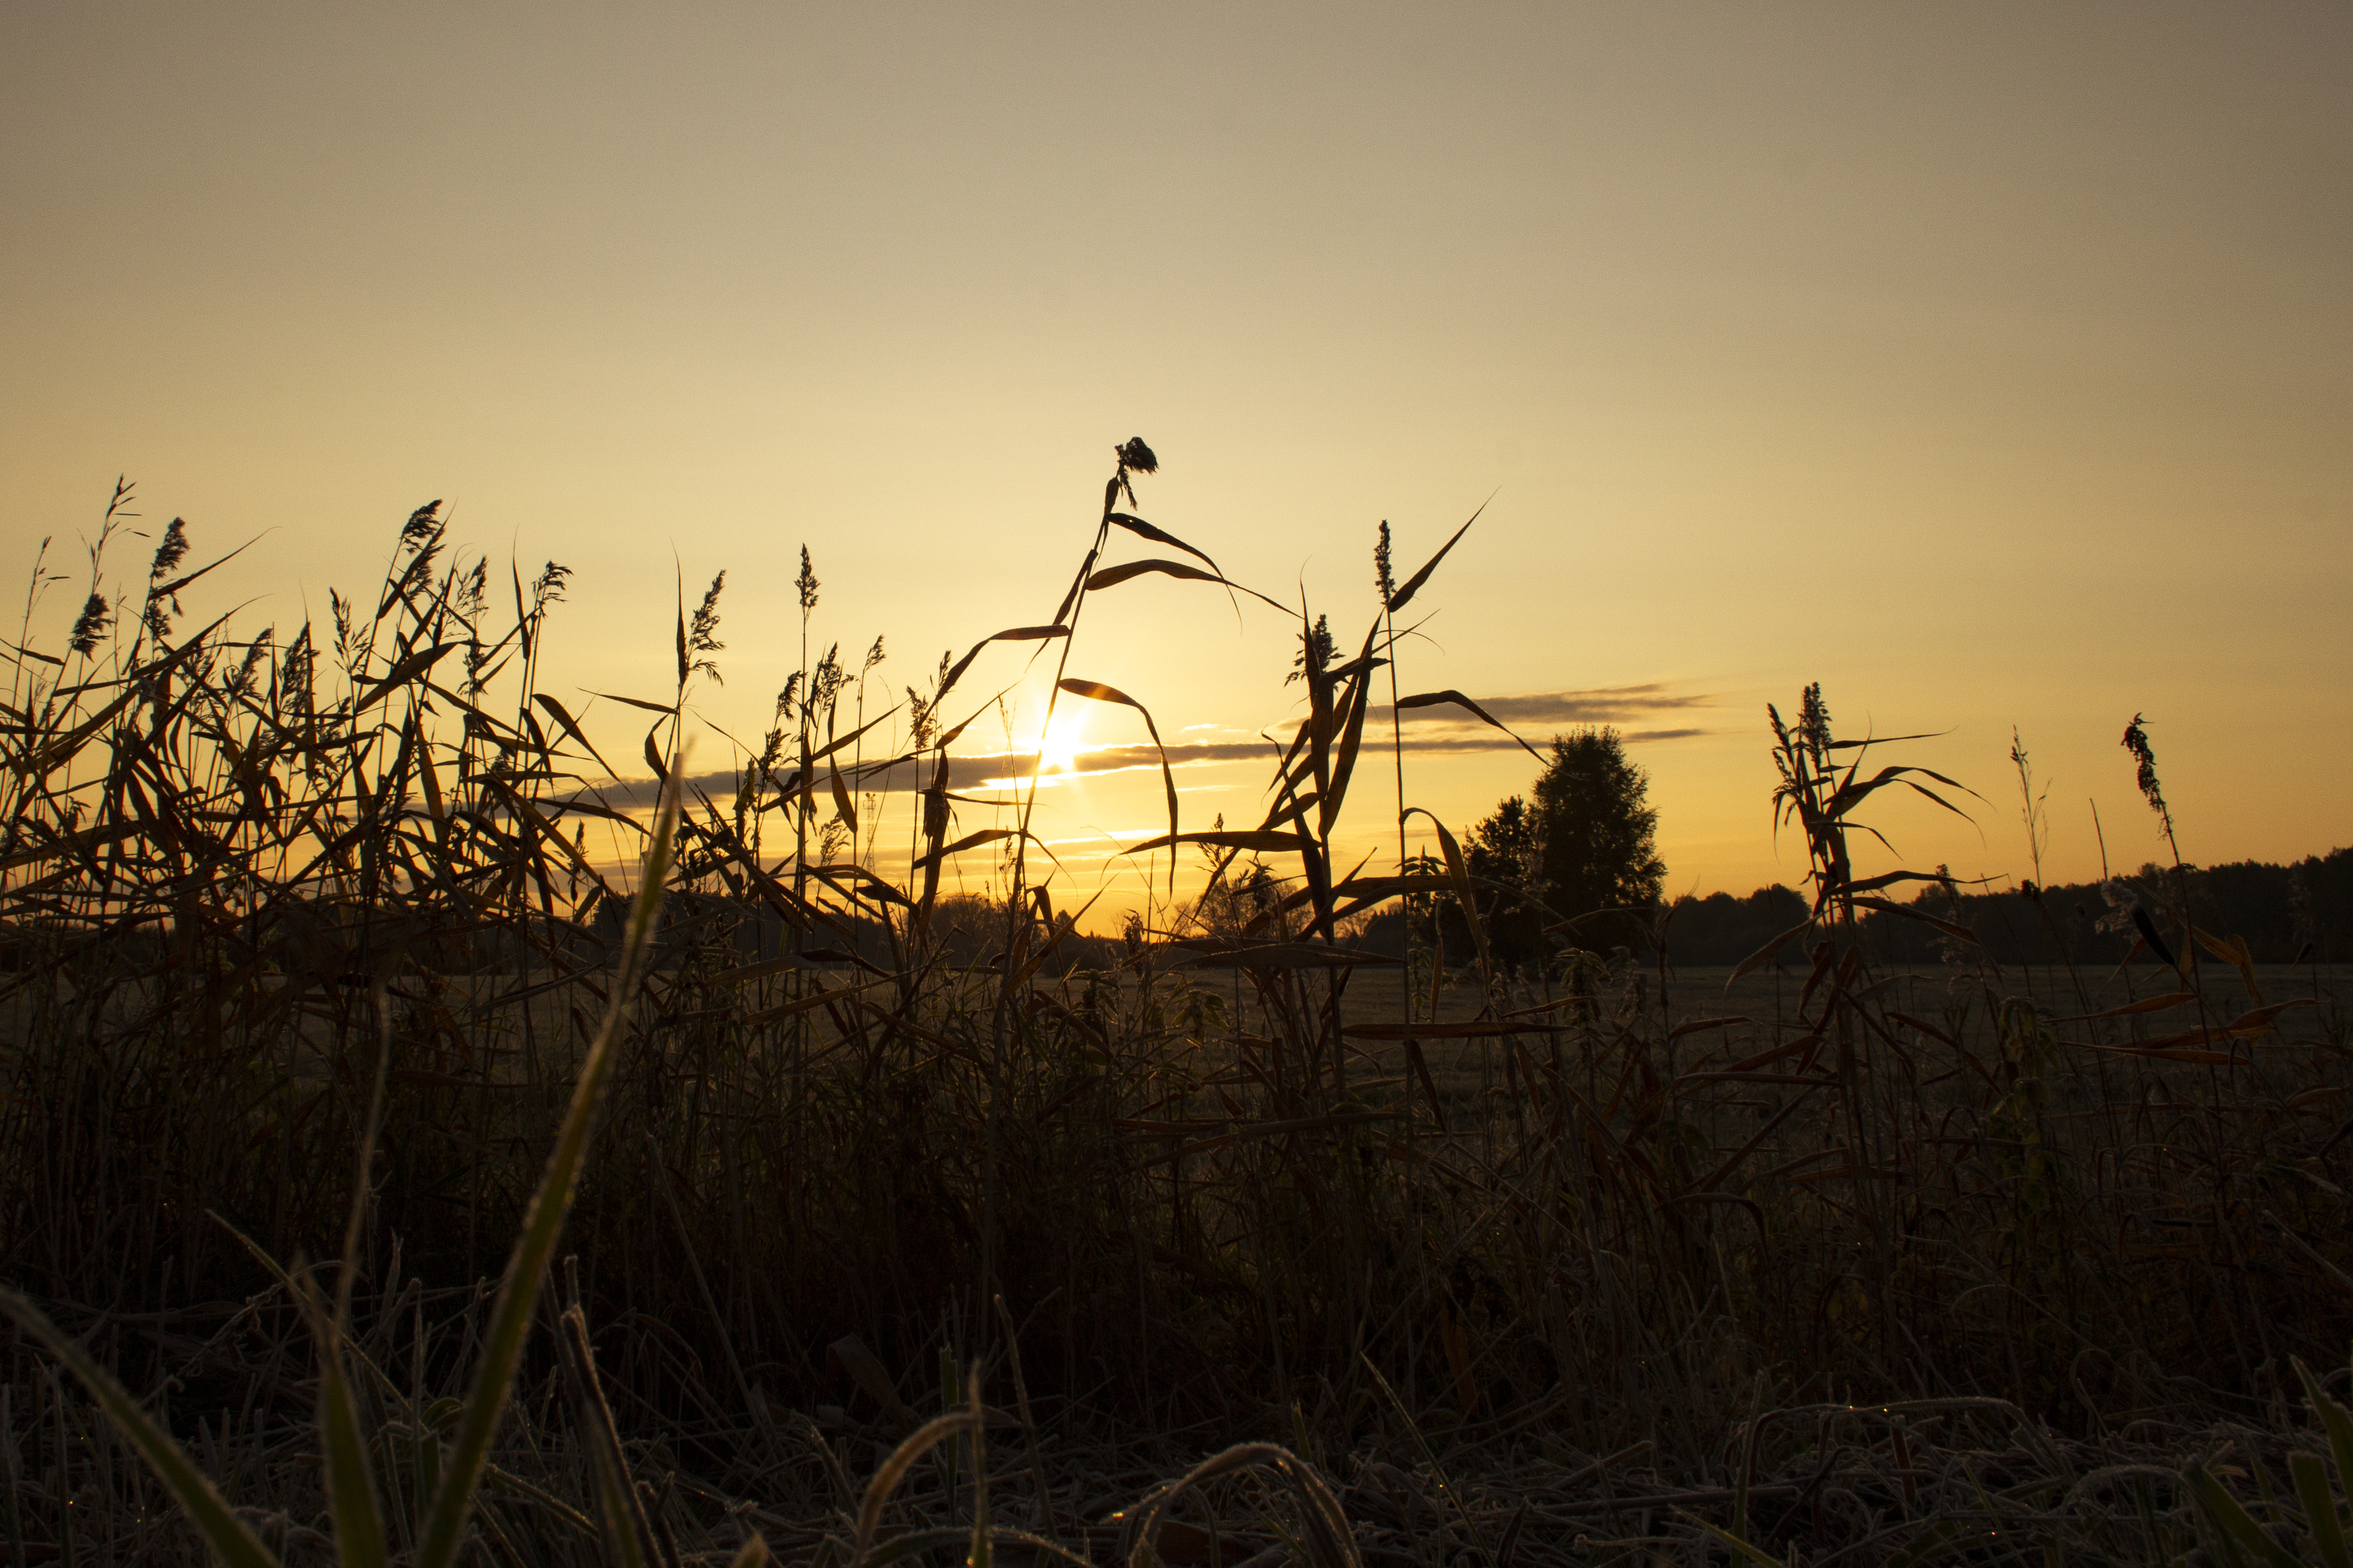
field, road, dawn, morning, landscape, travel, sky, natural landscape, sunset, horizon, tree, evening, branch, grass, sunrise, grass family, cloud, sunlight, dusk, sun, rural area, plant, afterglow, atmosphere, wildlife, grassland, prairie, plain, twig, photography, silhouette, savanna, plant stem